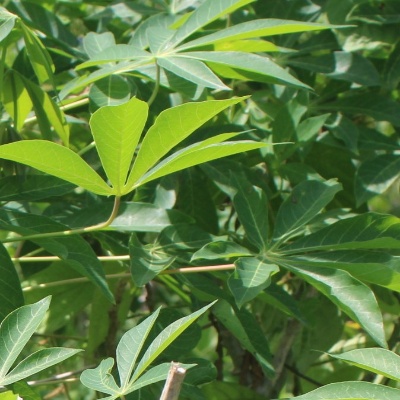
Crop: Cassava
Condition: healthy